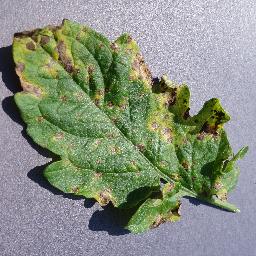
Label: Tomato___Septoria_leaf_spot